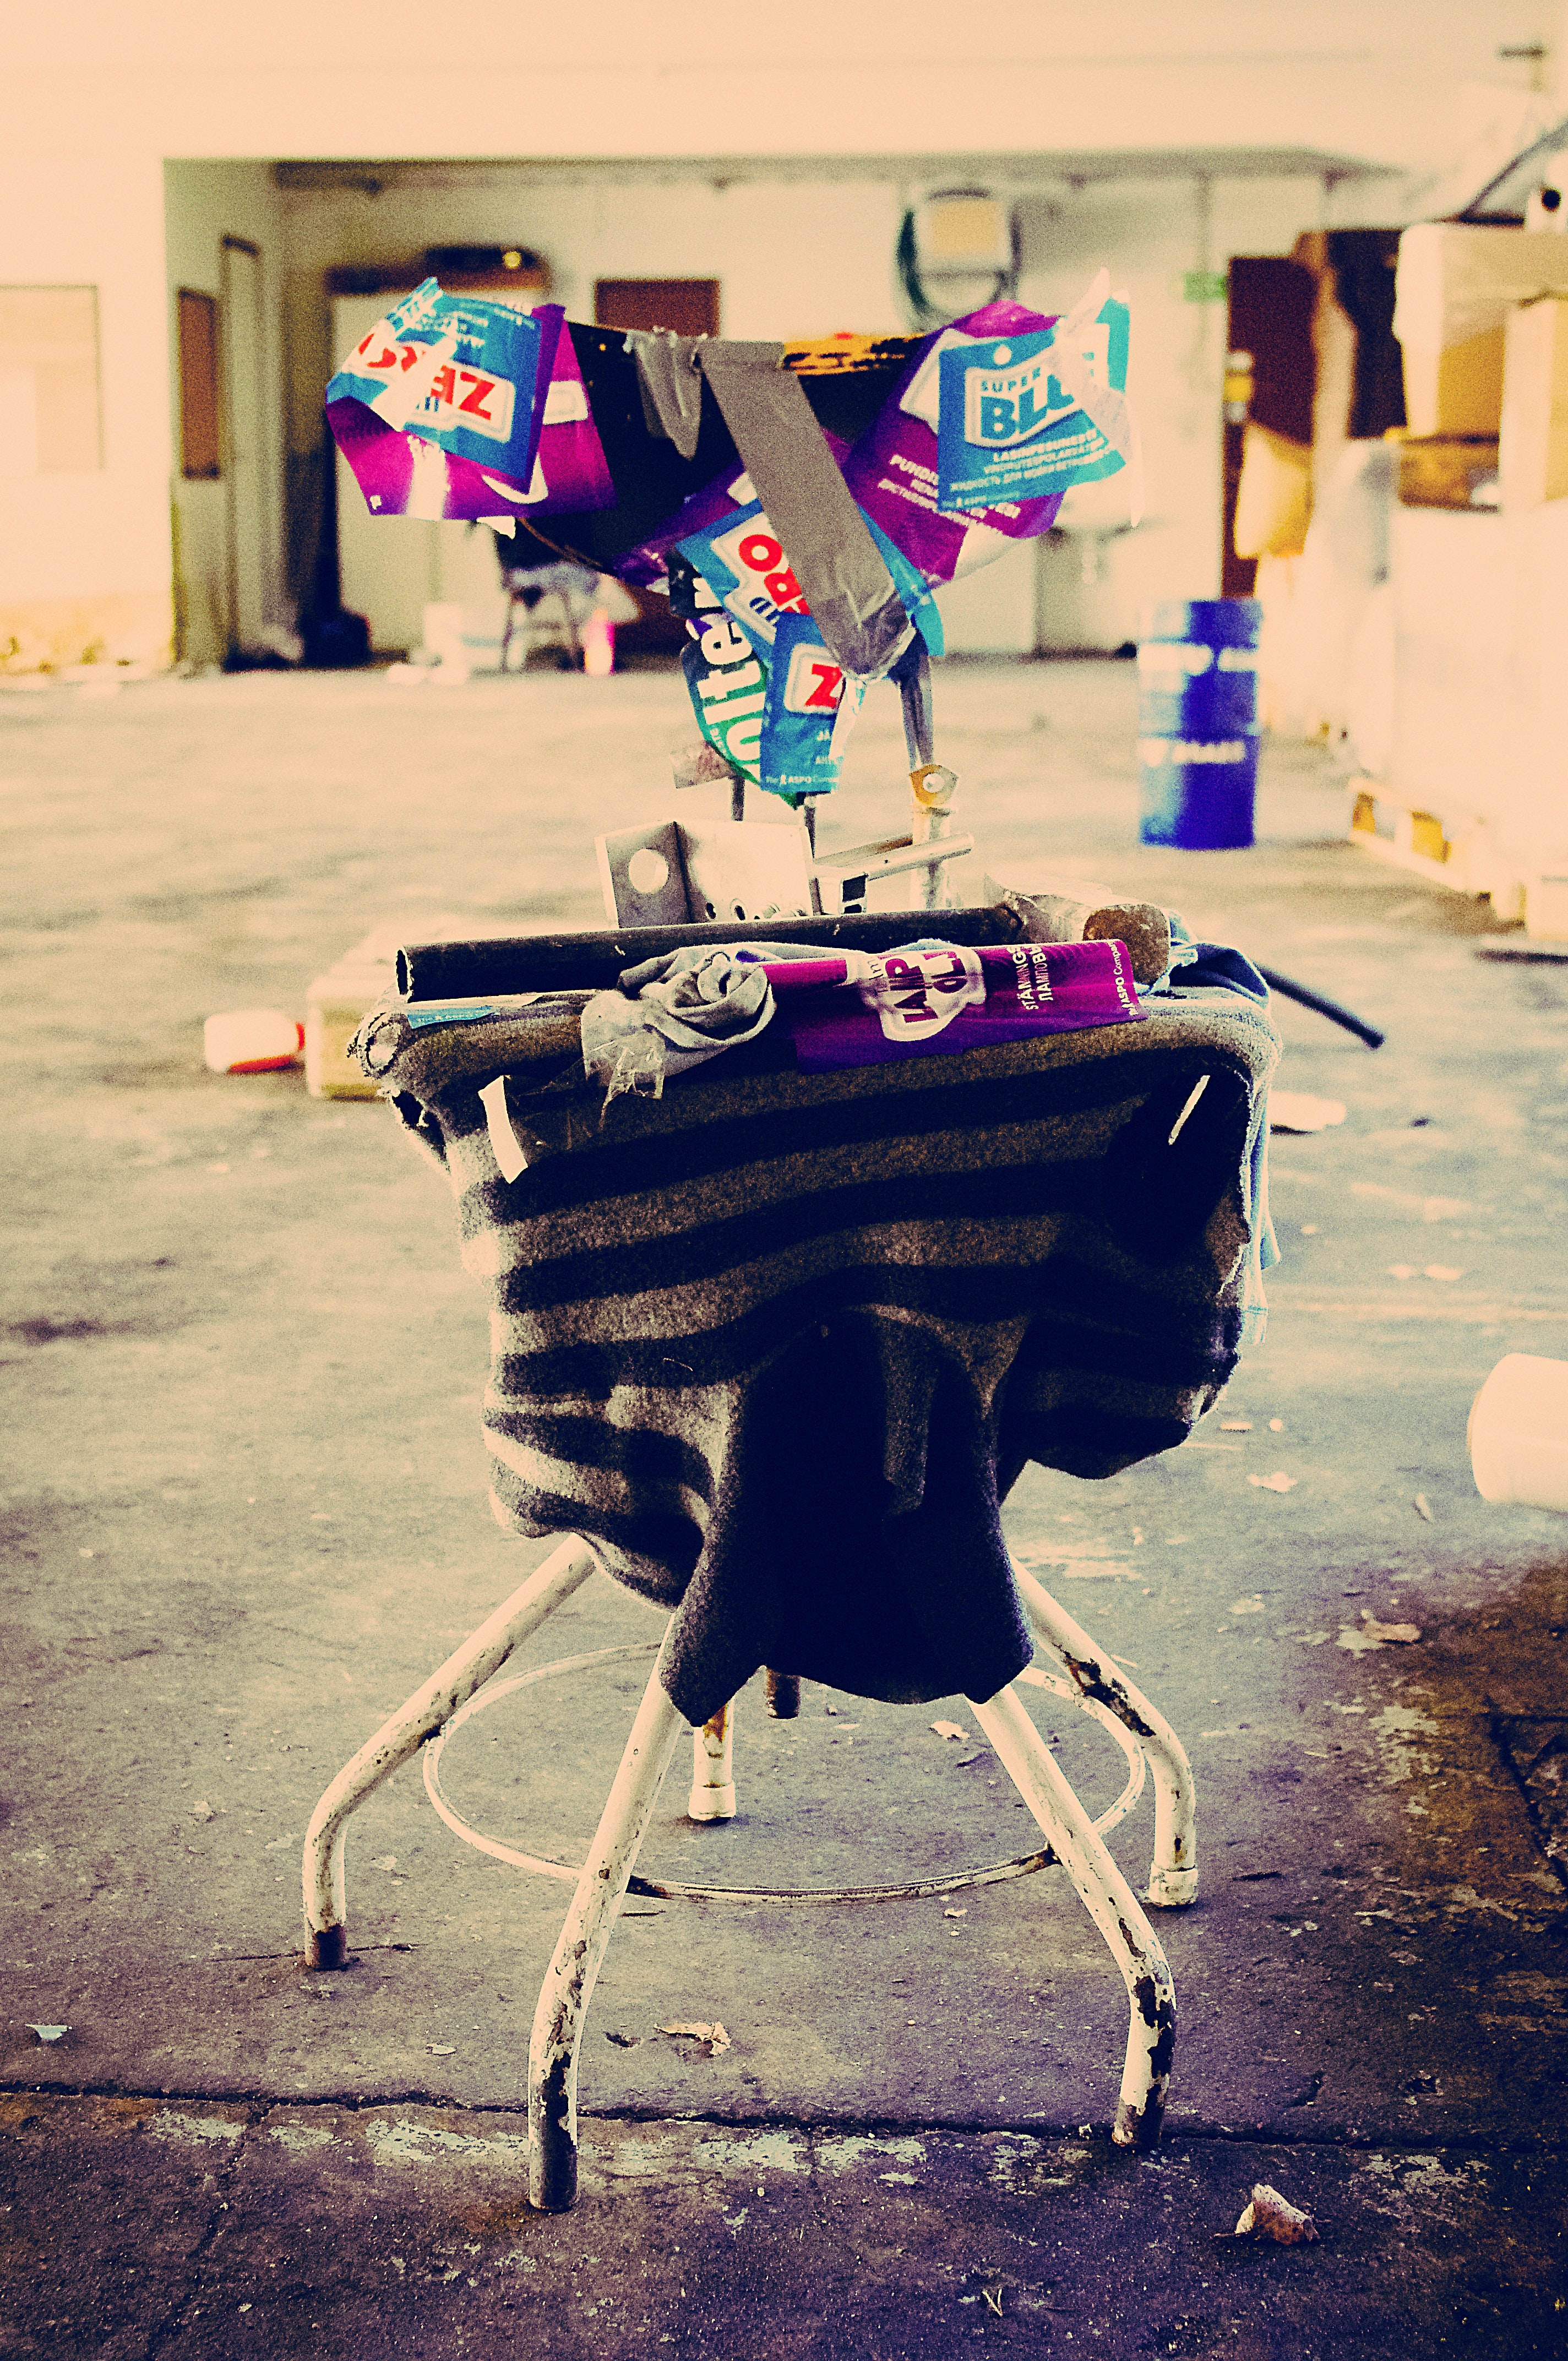
pop art, trash, view, atmosphere, film, emulating, foggy, toning, moody, pink, table, art, visual arts, street, street art, shadow, furniture, illustration